John Hatsell

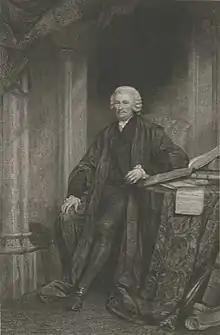
John Hatsell

John Hatsell (22 December 1733 – 15 October 1820) was an English civil servant, clerk of the House of Commons, and an authority on parliamentary procedure.